History of the United States Coast Guard

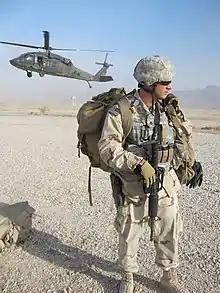
USCG RAID team member sent to inspect cargo containers for proper loading and labeling of hazardous materials.

The Coast Guard sent Redeployment Assistance and Inspection Detachment (RAID) teams to both Iraq and Afghanistan. The teams assisted the units of other services with the proper declaration, classification, labeling and packaging of container shipments as well as the inspection of containers for structural integrity to ensure each one is seaworthy to cut down on potential shipping problems. In addition, the Coast Guard provided multiple men and women as a part of intelligence and cyber detachments across Afghanistan.